Charles Cathcart, 9th Lord Cathcart

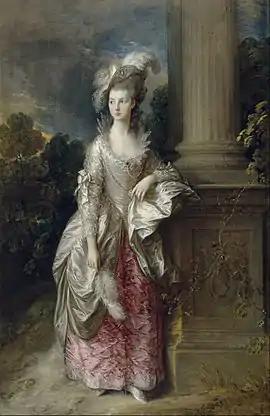
Thomas Gainsborough - The Honourable Mrs Graham (1757 - 1792), 1777.

On 24 July 1753 he married Jean Hamilton (1722–1771), daughter of Captain Lord Archibald Hamilton and Lady Jane Hamilton. They had nine children: